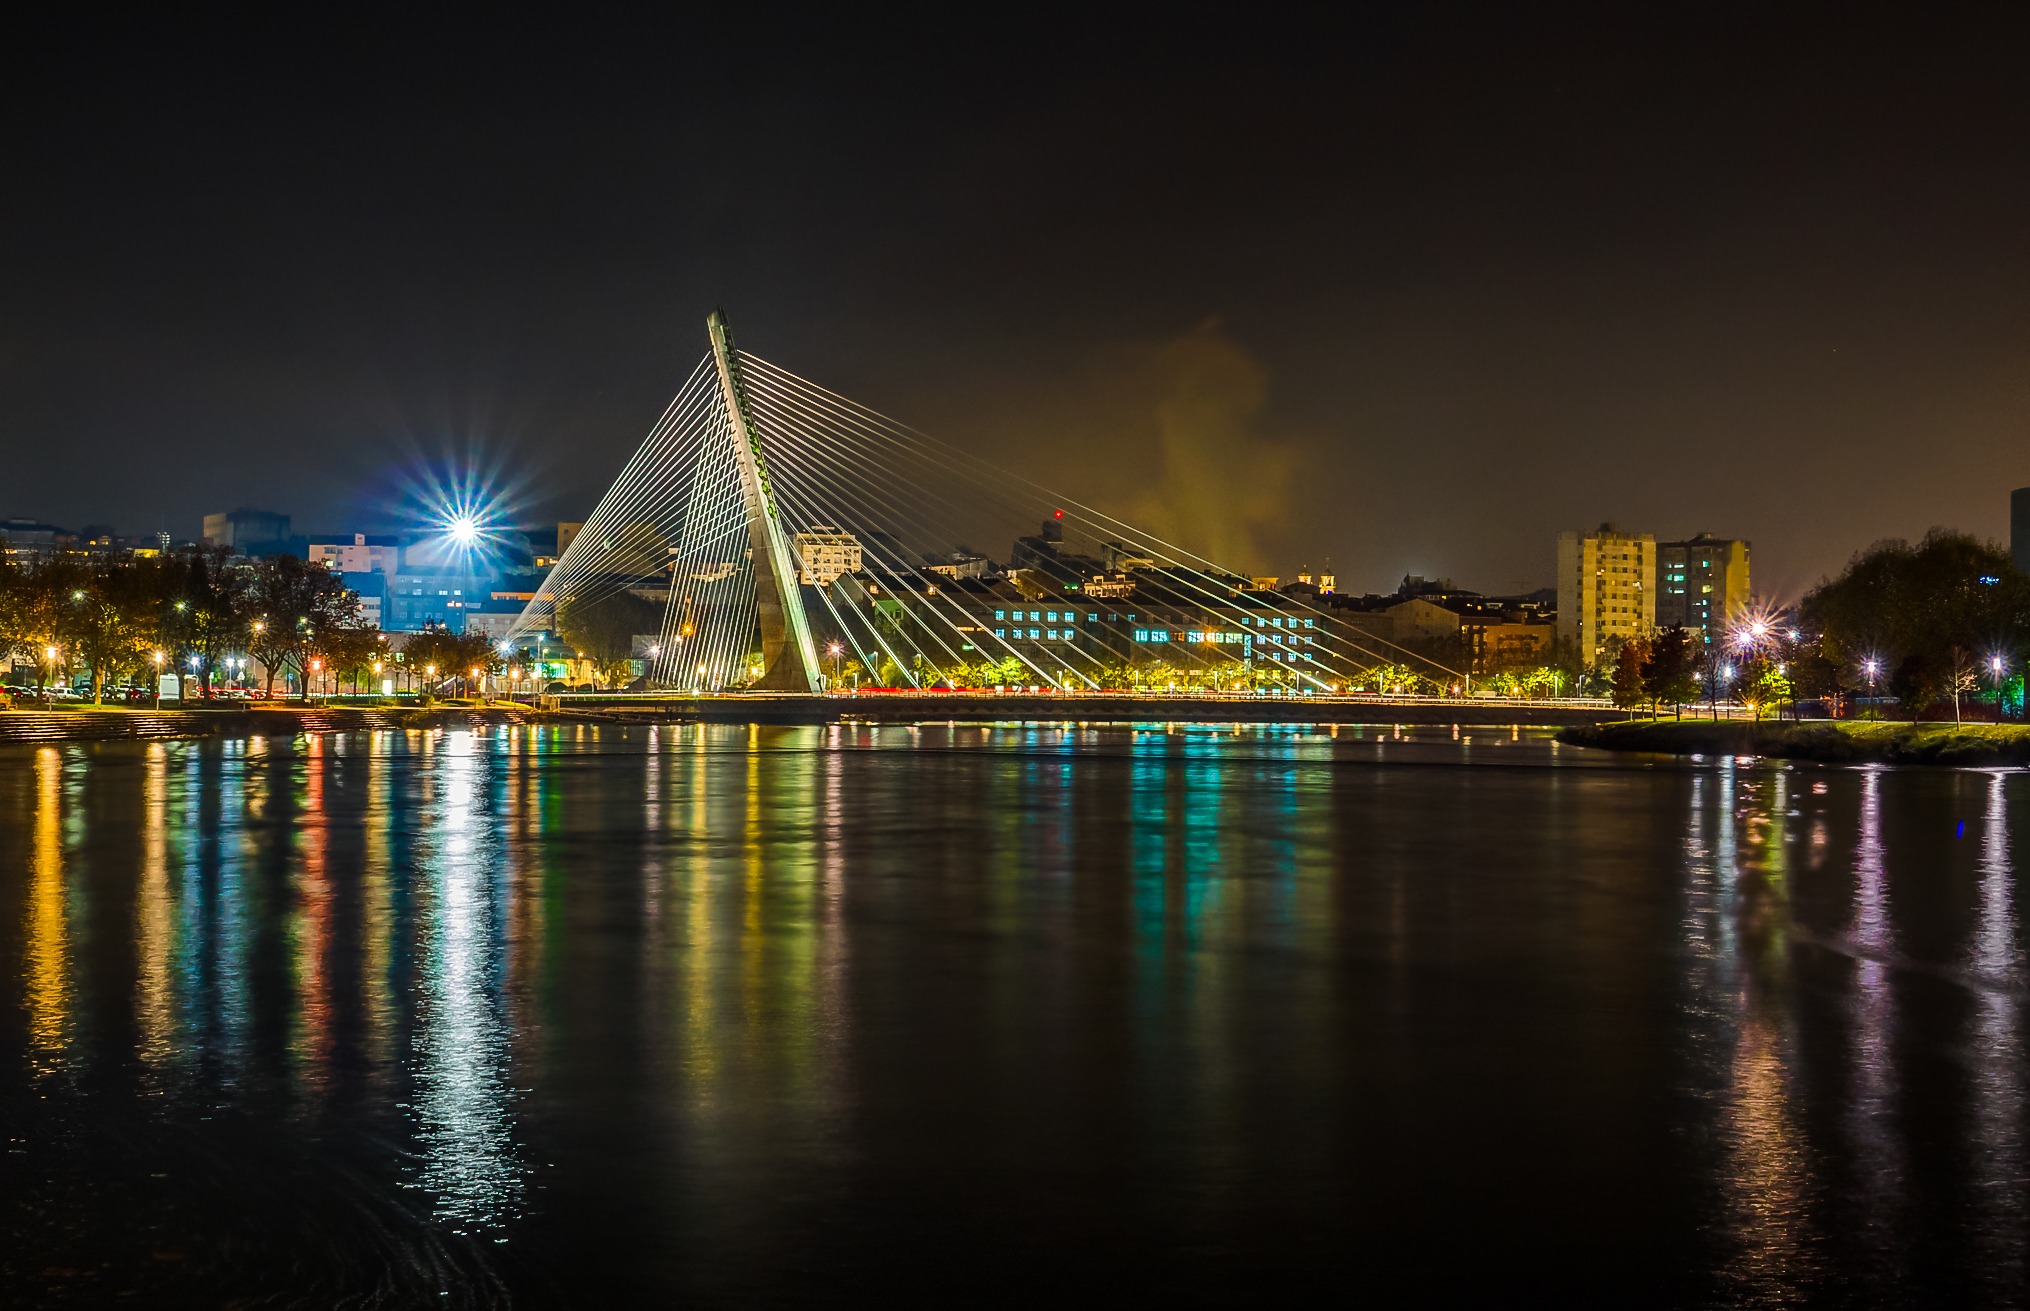
landscape, horizon, light, bridge, skyline, night, city, skyscraper, cityscape, dusk, evening, reflection, landmark, spain, galicia, pontevedra, paisajes, espana, ggl1, gaby1, xovesphoto, sonydscrx10iii, sonyrx10iii, rx10iii, rx10m3, nocturnas, human settlement